R v Lovelass

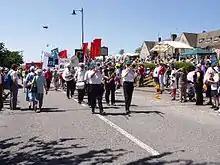
Tolpuddle Martyrs' Rally in 2005

The case triggered a swell of protest. 800,000 signatures were collected for the Tolpuddle labourers, soon to be known as the Tolpuddle Martyrs, to be released. Eventually, in 1837, the Home Secretary did release them and returned them to Britain.